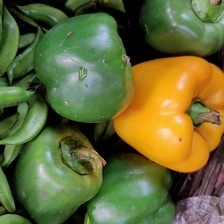
Label: capsicum